Nemesis (Roth novel)

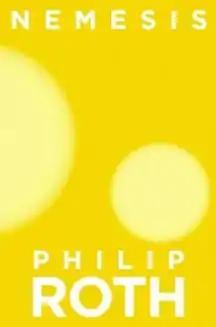
First edition

Nemesis is a novel by Philip Roth published on October 5, 2010, by Houghton Mifflin Harcourt. It is Roth's 31st book, "a work of fiction set in the summer of 1944 that tells of a polio epidemic and its effects on a closely knit Newark community and its children." In 2012, Philip Roth told an interviewer that "Nemesis" would be his last novel.